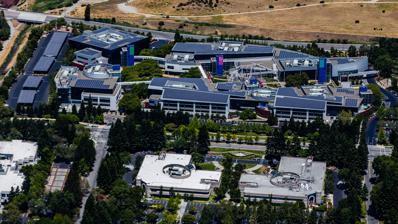
Building: Googleplex
Country: United States of America
Year built: 1997
Corporate headquarters complex of Google This article is about the headquarters of Google. For the large number, see Googolplex . Googleplex Aerial view of the main Google Campus in Mountain View, CA Built July 2004 ; 20 years ago ( 2004-07 ) Location Mountain View, California , United States Coordinates 37°25′19″N 122°05′02″W / 37.422°N 122.084°W / 37.422; -122.084 Address 1600 Amphitheatre Parkway Mountain View, CA 94043 The Googleplex is the corporate headquarters complex of Google and its parent company, Alphabet Inc . It is located at 1600 Amphitheatre Parkway in Mountain View, California . The original complex, with 2 million square feet (190,000 square meters) of office space, is the company's second largest square footage assemblage of Google buildings, after Google's 111 Eighth Avenue building in New York City , which the company bought in 2010. "Googleplex" is a portmanteau of Google and complex (meaning a complex of buildings ) and a reference to googolplex , the name given to the large number 10 10 100 , or 10 googol . Facilities and history The south side of the Googleplex was visible c. 2006 , and was blocked one year later by a new line of shade trees. Former entrance to the lobby of Building 40 The original campus SGI campus The site was previously occupied by Silicon Graphics (SGI). The office space and corporate campus is located within a larger 26-acre (11-hectare) site that contains Charleston Park, a 5-acre (2-hectare) public park; improved access to Permanente Creek; and public roads that connect the corporate site to Shoreline Park and the Bay Trail. The project, launched in 1994, was built on the site of one of the few working farms in the area and was city owned at the time (identified as "Farmer's Field" in the planning documents). It was a creative collaboration between SGI, StUDIOS Architecture, SWA Group, and the Planning and Community Development Agency of the City of Mountain View, California . The objective was to develop in complementary fashion the privately owned corporate headquarters and adjoining public greenspace. Key design decisions placed parking for nearly 2000 cars underground, enabling SWA to integrate the two open spaces with water features, shallow pools, fountains, pathways, and plazas. The project was completed in 1997. The American Society of Landscape Architects (ASLA) noted that the SGI project was a significant departure from typical corporate campuses and which challenged conventional thinking about private and public space, and awarded the project the ASLA Centennial Medallion in 1999. Google campus This Google campus area is down Charleston Road from the Googleplex. The former SGI facilities were leased by Google beginning in 2003. A redesign of the interiors was completed by Clive Wilkinson Architects in 2005. In June 2006, Google purchased some of Silicon Graphics's properties, including the Googleplex, for $319 million. Because the buildings are of relatively low height, the complex sprawls out over a large area of land. The interior of the headquarters is furnished with items like shade lamps and giant rubber balls and the lobby contains a piano and a projection of current live Google search queries. Facilities include free laundry rooms (Buildings 40, 42 & CL3), two small swimming pools, multiple sand volleyball courts, a bowling alley, massage rooms, organic gardens, and eighteen cafeterias with diverse menus. Google installed replicas of SpaceShipOne and a dinosaur skeleton. Since 2017, solar panels cover the rooftops of eight buildings and two solar carports, capable of producing 1.6 megawatts of electricity. At the time of installation, Google believed it to be the largest in the United States among corporations. The panels provide the power for 30% of the peak electricity demand in their solar-powered buildings. Four 100 kW Bloom Energy Servers were shipped to Google in July 2008, as the first customer of Bloom Energy. The Android lawn statues were outside of Building 44 on Charleston Road, and were relocated on the Google campus at 1981 Landings Drive. They include a giant green statue of the Android logo and additional statues to represent all the versions of the Android operating system. Bay View addition Google buildings are near Shoreline Park. Googleplex courtyard In 2013, construction began on a new 1.1-million-square-foot (100,000-square-meter) campus dubbed "Bay View", adjoining the original campus on 42 acres (17 ha) leased from the NASA Ames Research Center and overlooking San Francisco Bay at Moffett Federal Airfield . The estimated cost of the project was $120 million with a target opening date of 2015. NBBJ was the architect and this was the first time Google has designed its own buildings. The addition is off the northeast corner of the complex, by the Stevens Creek Nature Study Area and Shoreline Park . Before announcing the construction, Google, through its internal real estate firm, Planetary Ventures, sought permission from the City of Mountain View to build bridges over the adjacent Stevens Creek . Google's 2012 year-end annual report noted it can develop only 7 acres (2.8 ha) of the 42-acre (17-hectare) site. Google planned in 2015 a 60-acre (24-hectare) addition designed by Heatherwick Studio and Bjarke Ingels in North Bayshore. The site, however, was granted to LinkedIn by the city councilors and the Google project was revised in 2016, with 3 buildings to be built on 2 different sites east of Googleplex in Mountain View: one immediately next to Googleplex, and the two smaller ones a few blocks away. Google Visitor Experience In September 2023, Google announced the Google Visitor Experience, a visitor center next to the Googleplex which occupies the building formerly known as Charleston East, and now known as Gradient Canopy. The visitor center includes a Google Store , a public plaza, a café, and public art, and opened on October 12, 2023. Location The Googleplex is located between Charleston Road, Amphitheatre Parkway, and Shoreline Boulevard in north Mountain View, California , close to the Shoreline Park wetlands . Employees living in San Francisco, the East Bay, or South Bay may take a free Wi-Fi -enabled Google shuttle to and from work. The shuttles are powered by a fuel blend of 95% petroleum diesel and 5% biodiesel and have the latest emissions reduction technology. To the north lies the Shoreline Amphitheatre and Intuit , and to the south lies Microsoft 's Silicon Valley research complex, the Computer History Museum , and Century Theatres . Moffett Field is nearby to the east. This restaurant is at Googleplex. Bicycles are used by employees at Googleplex. Other Google Mountain View locations Google in its 2012-year-end annual report said it had 3.5 million square feet of office space in Mountain View. Google has another large campus in Mountain View dubbed "The Quad" at 399 North Whisman Road about 3 miles (5 kilometers) from the Googleplex. In 2013, Google leased the entire Mayfield Mall , an enclosed shopping mall that last operated in 1984 and was leased by Hewlett-Packard from 1986 to 2002. The semi-secret Google X Lab , which is the development lab for items such as Google Glass , is located in "ordinary two-story red-brick buildings" about 1 ⁄ 2 mile (800 meters) from the Googleplex. It has a "burbling fountain out front and rows of company-issued bikes, which employees use to shuttle to the main campus." In popular culture The Googleplex is featured in the 2013 film The Internship , with the Georgia Tech campus standing in as a double, because Google disallows filming on the campus grounds for privacy reasons. It was the inspiration for the fictional Hooli headquarters in the HBO TV series Silicon Valley . References